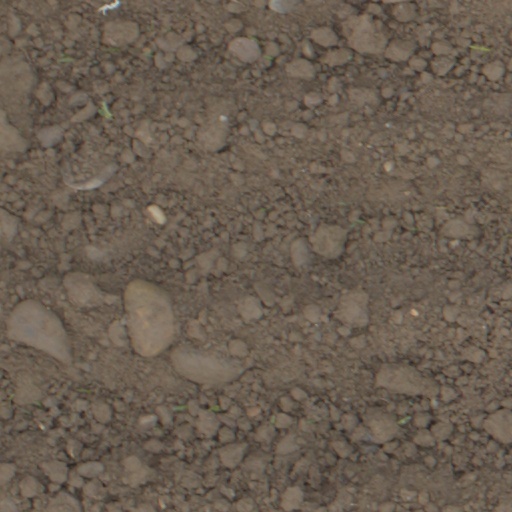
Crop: wheat